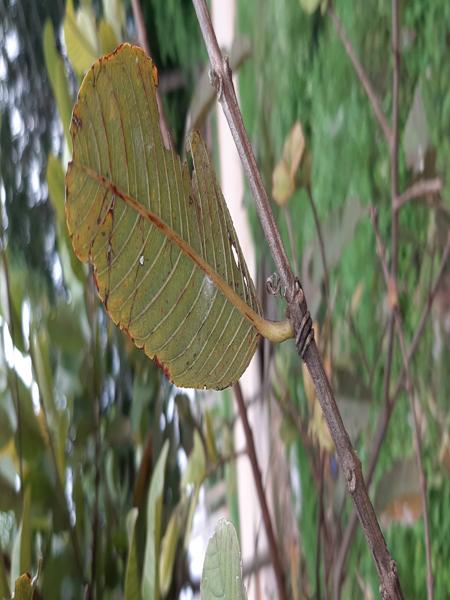
Plant: Guava